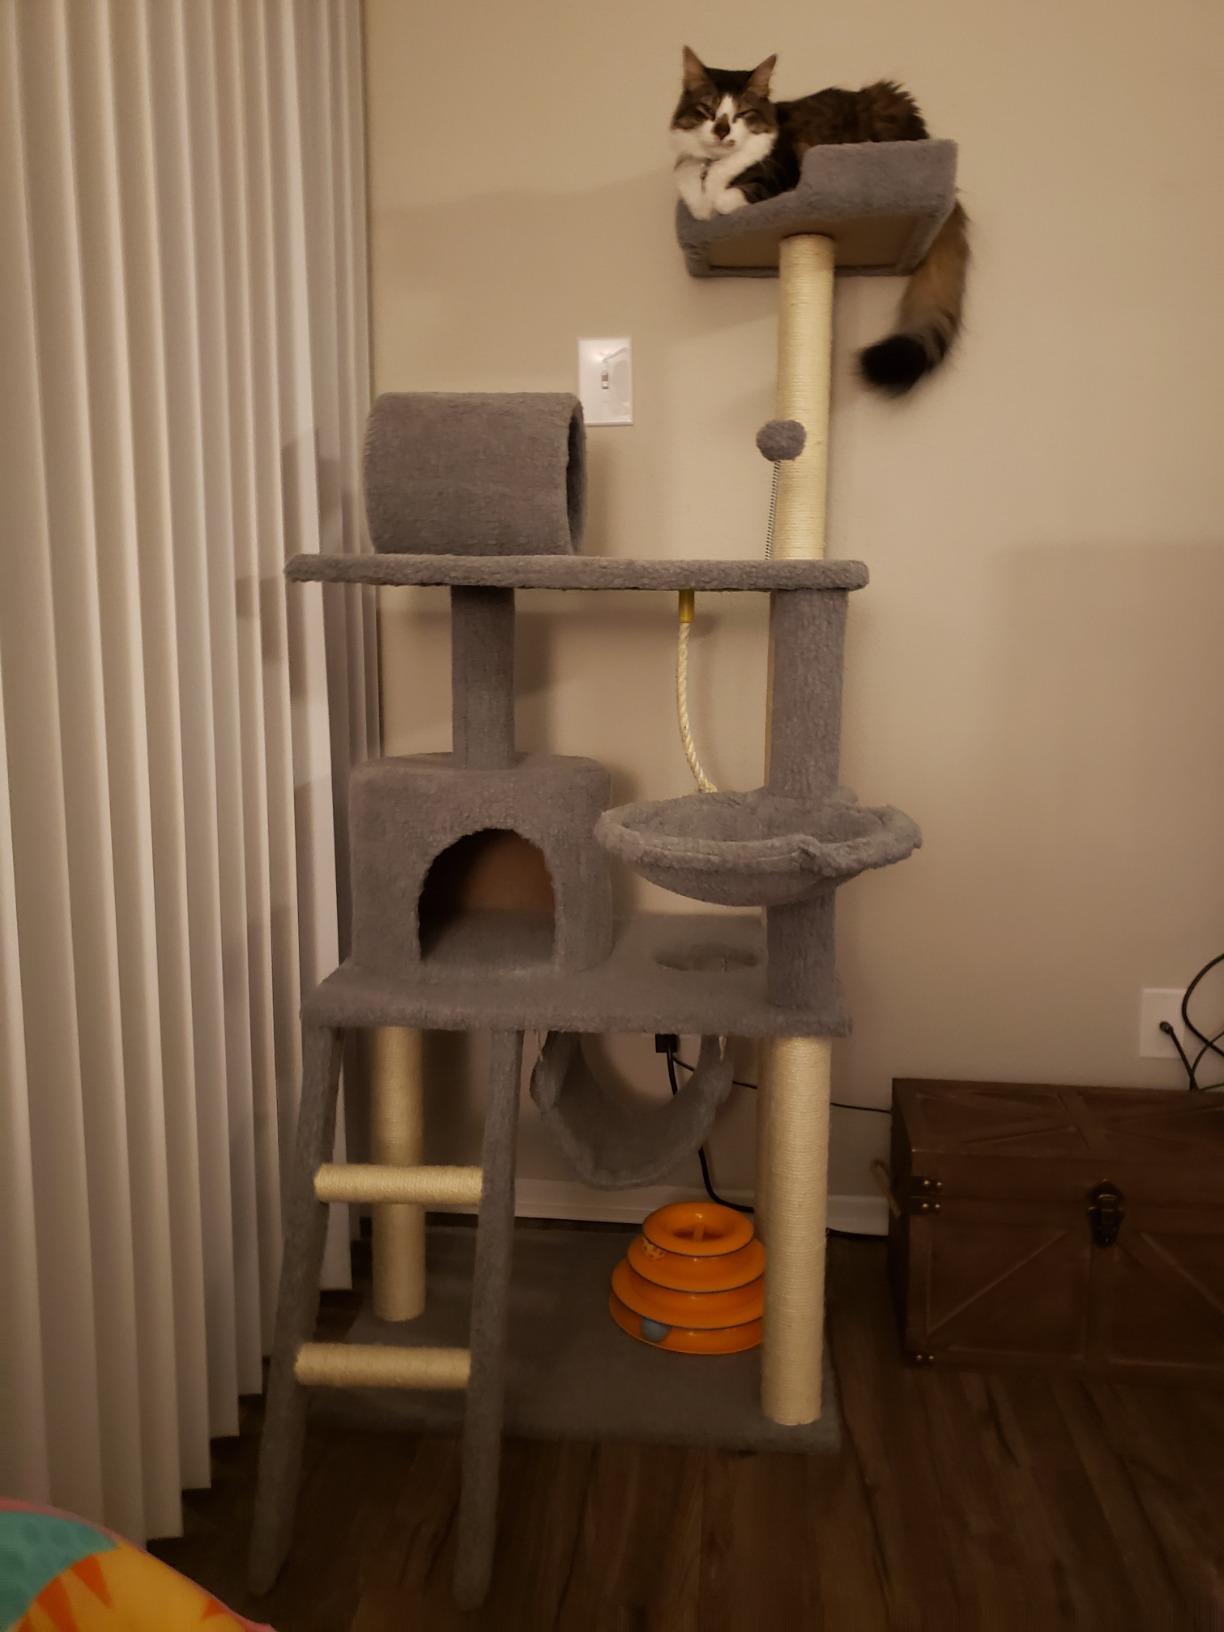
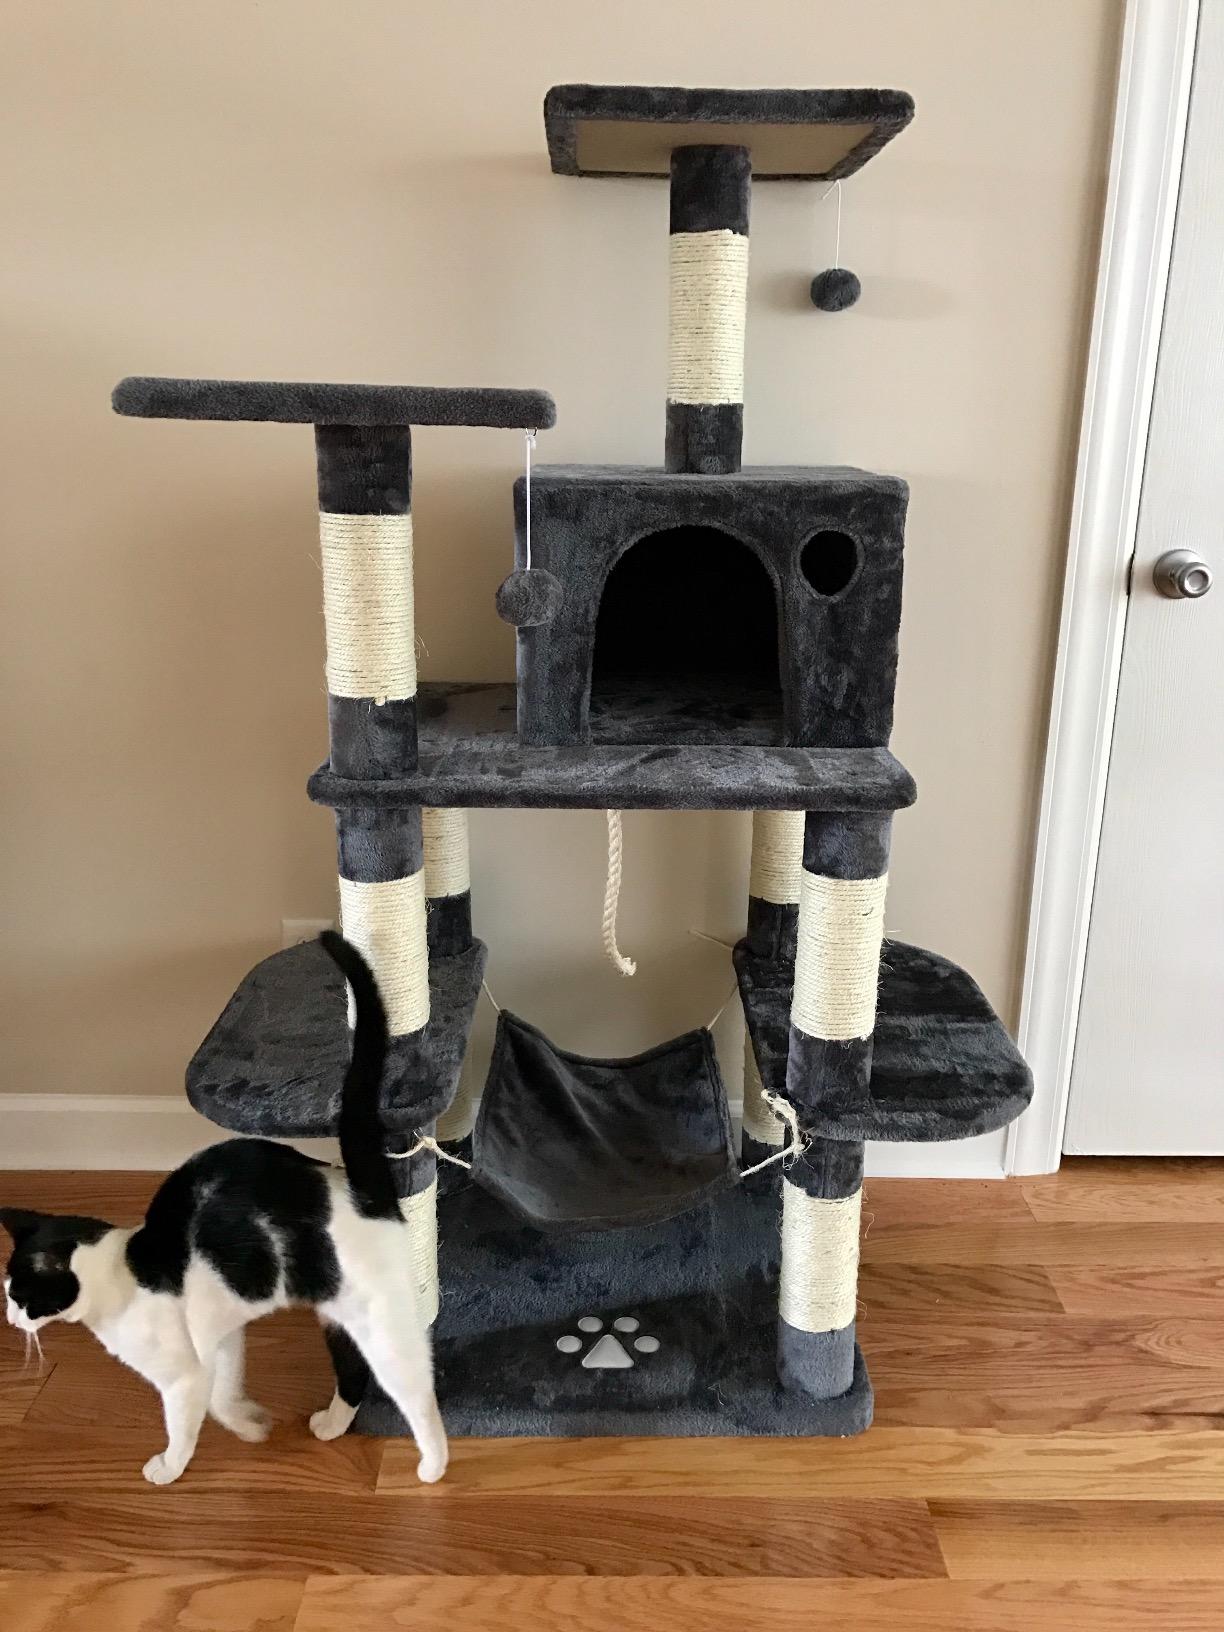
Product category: items_cat tree
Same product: no